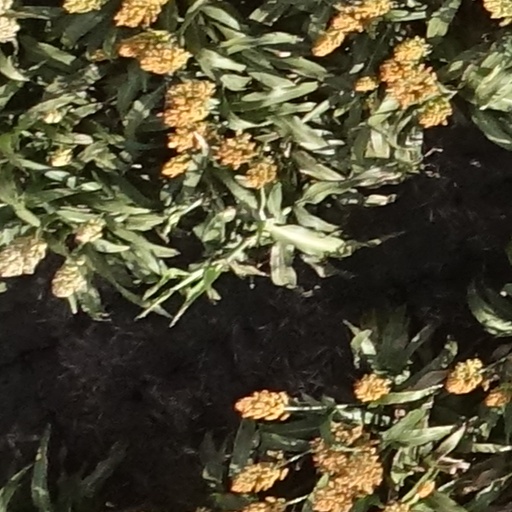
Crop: sorghum